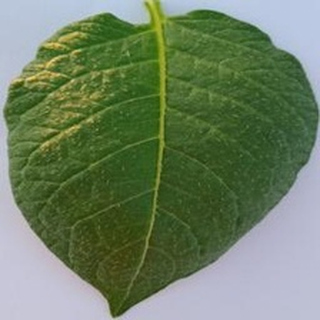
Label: healthy_potato